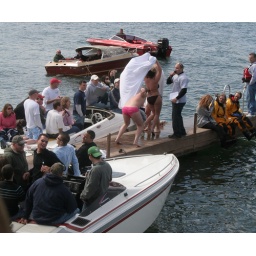
Polar bear jumping in the semi frozen lake type event here...haven for high school and college students